Pilates

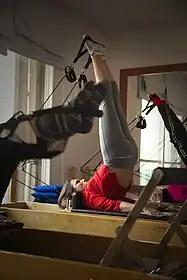
A reformer Pilates class.

Pilates accompanied his method with a variety of equipment, which he called "apparatus". Each apparatus was designed to help accelerate the process of stretching, strengthening, body alignment and increased core strength started by mat work. This included the Reformer, originally called the Universal Reformer, named for "universally reforming the body". Eventually Pilates designed other apparatus, including the Cadillac, Wunda Chair, High "Electric" Chair, Spine Corrector, Ladder Barrel and Pedi-Pole.